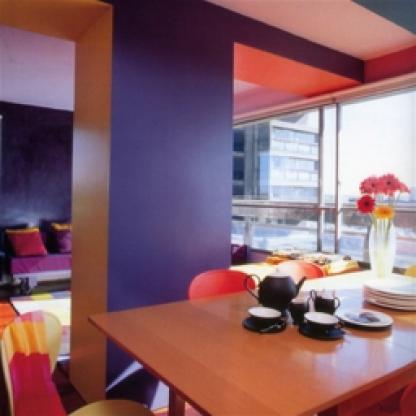
Scene: Indoor